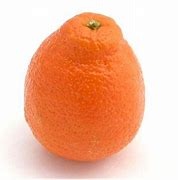
Label: mandarine